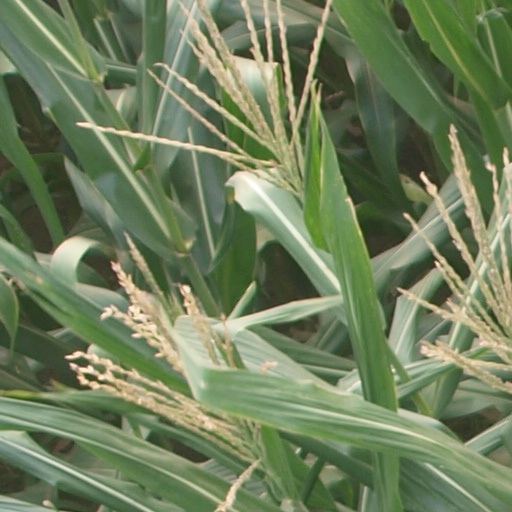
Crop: maize; corn